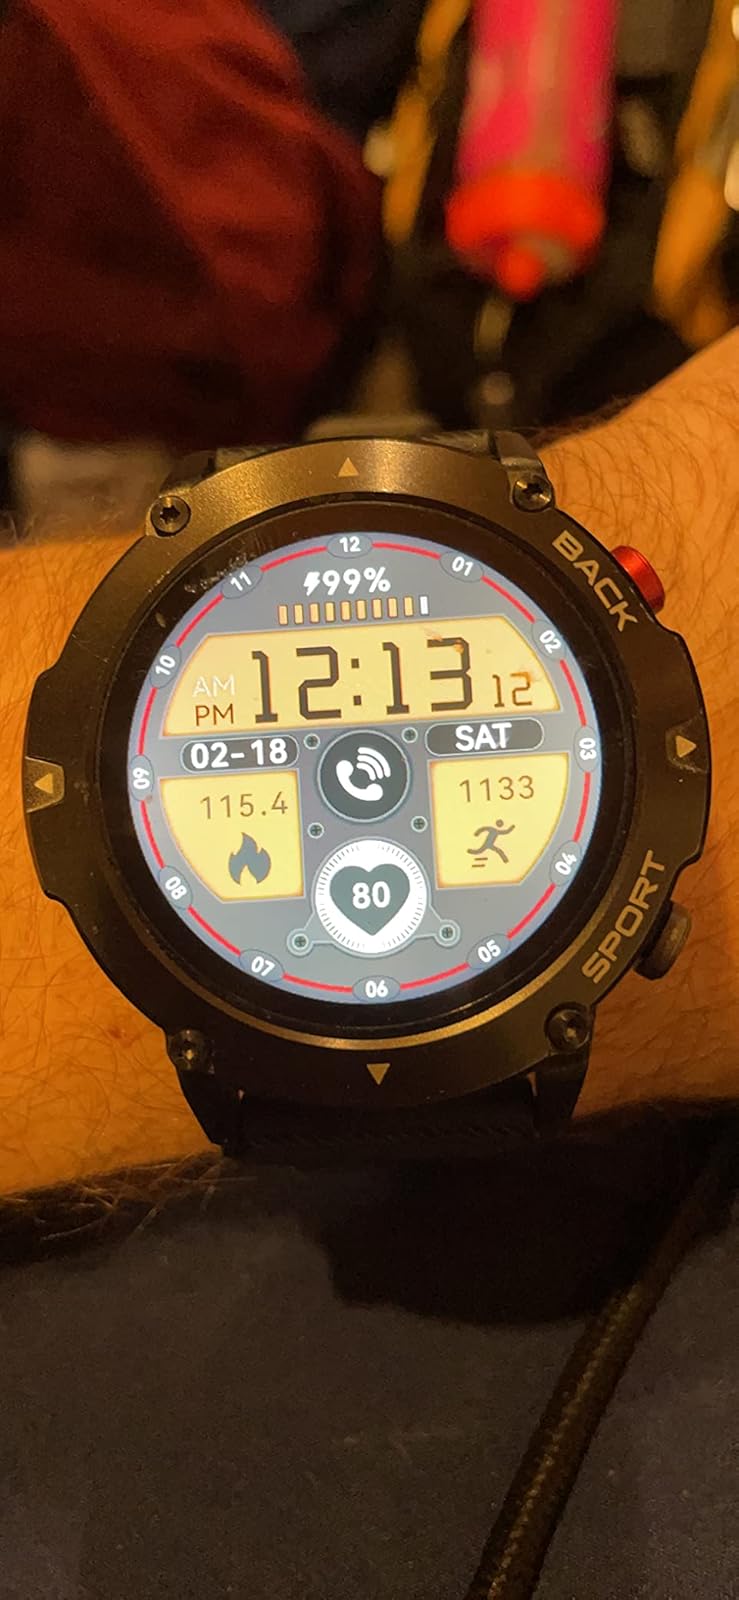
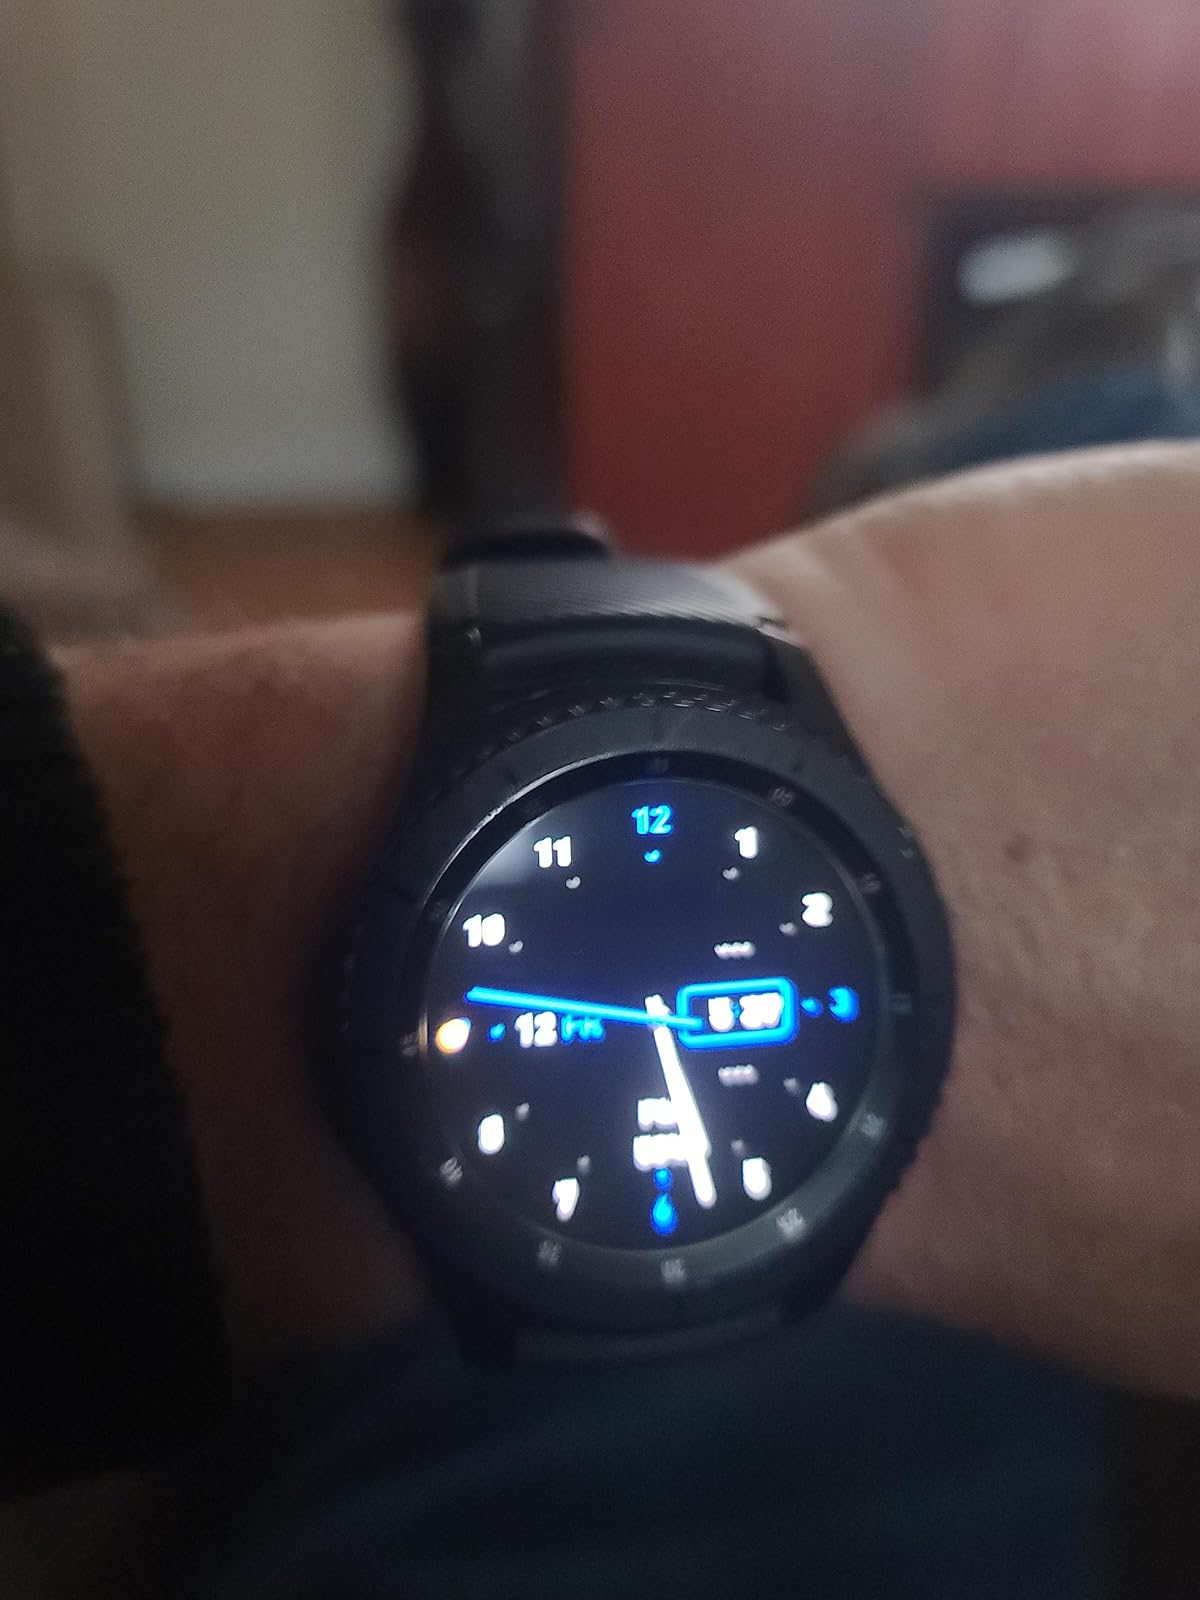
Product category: smartwatch
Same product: no